Manas National Park

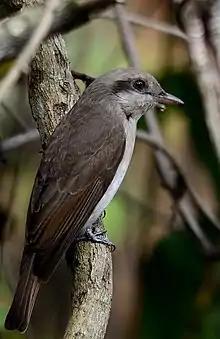
"Tephrodornis gularis"

The area today consisting of the Manas National Park was under the Kingdom of Bhutan till the Duar War of 1865 when it was ceded to British India.